Xu Yingkui

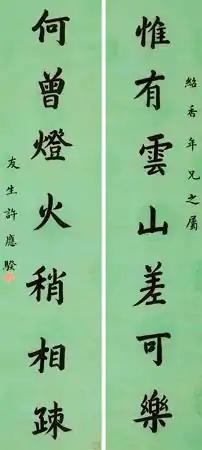
Antithetical couplet by Xu Yingkui as a gift for his friend

Xu was born in a prestigious gentry family from Guangzhou, Guangdong province, historically Panyu county of Guangzhou prefecture. His grandfather Xu Baiting was a salt trader who acquired the status of gentry with the grace of the Jiaqing Emperor. His uncle Xu Xiangguang supported and financed Hong Kong's military resistance against the British empire as well as the construction of Kowloon Walled City.